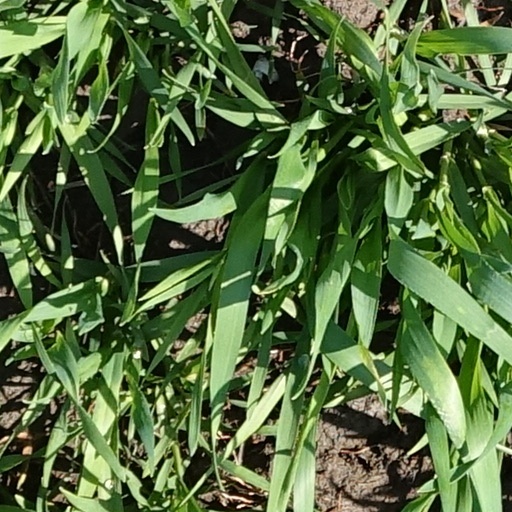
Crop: wheat